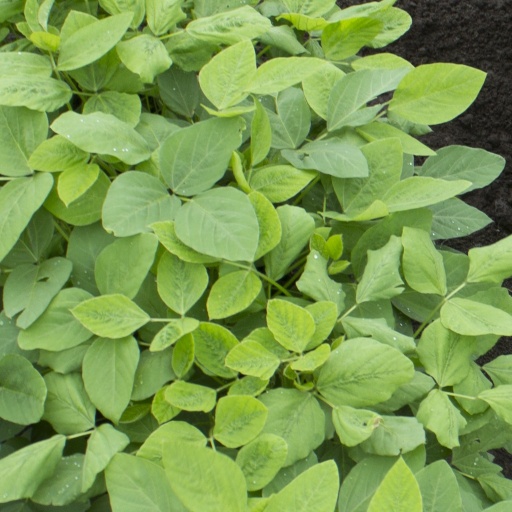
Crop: soybean